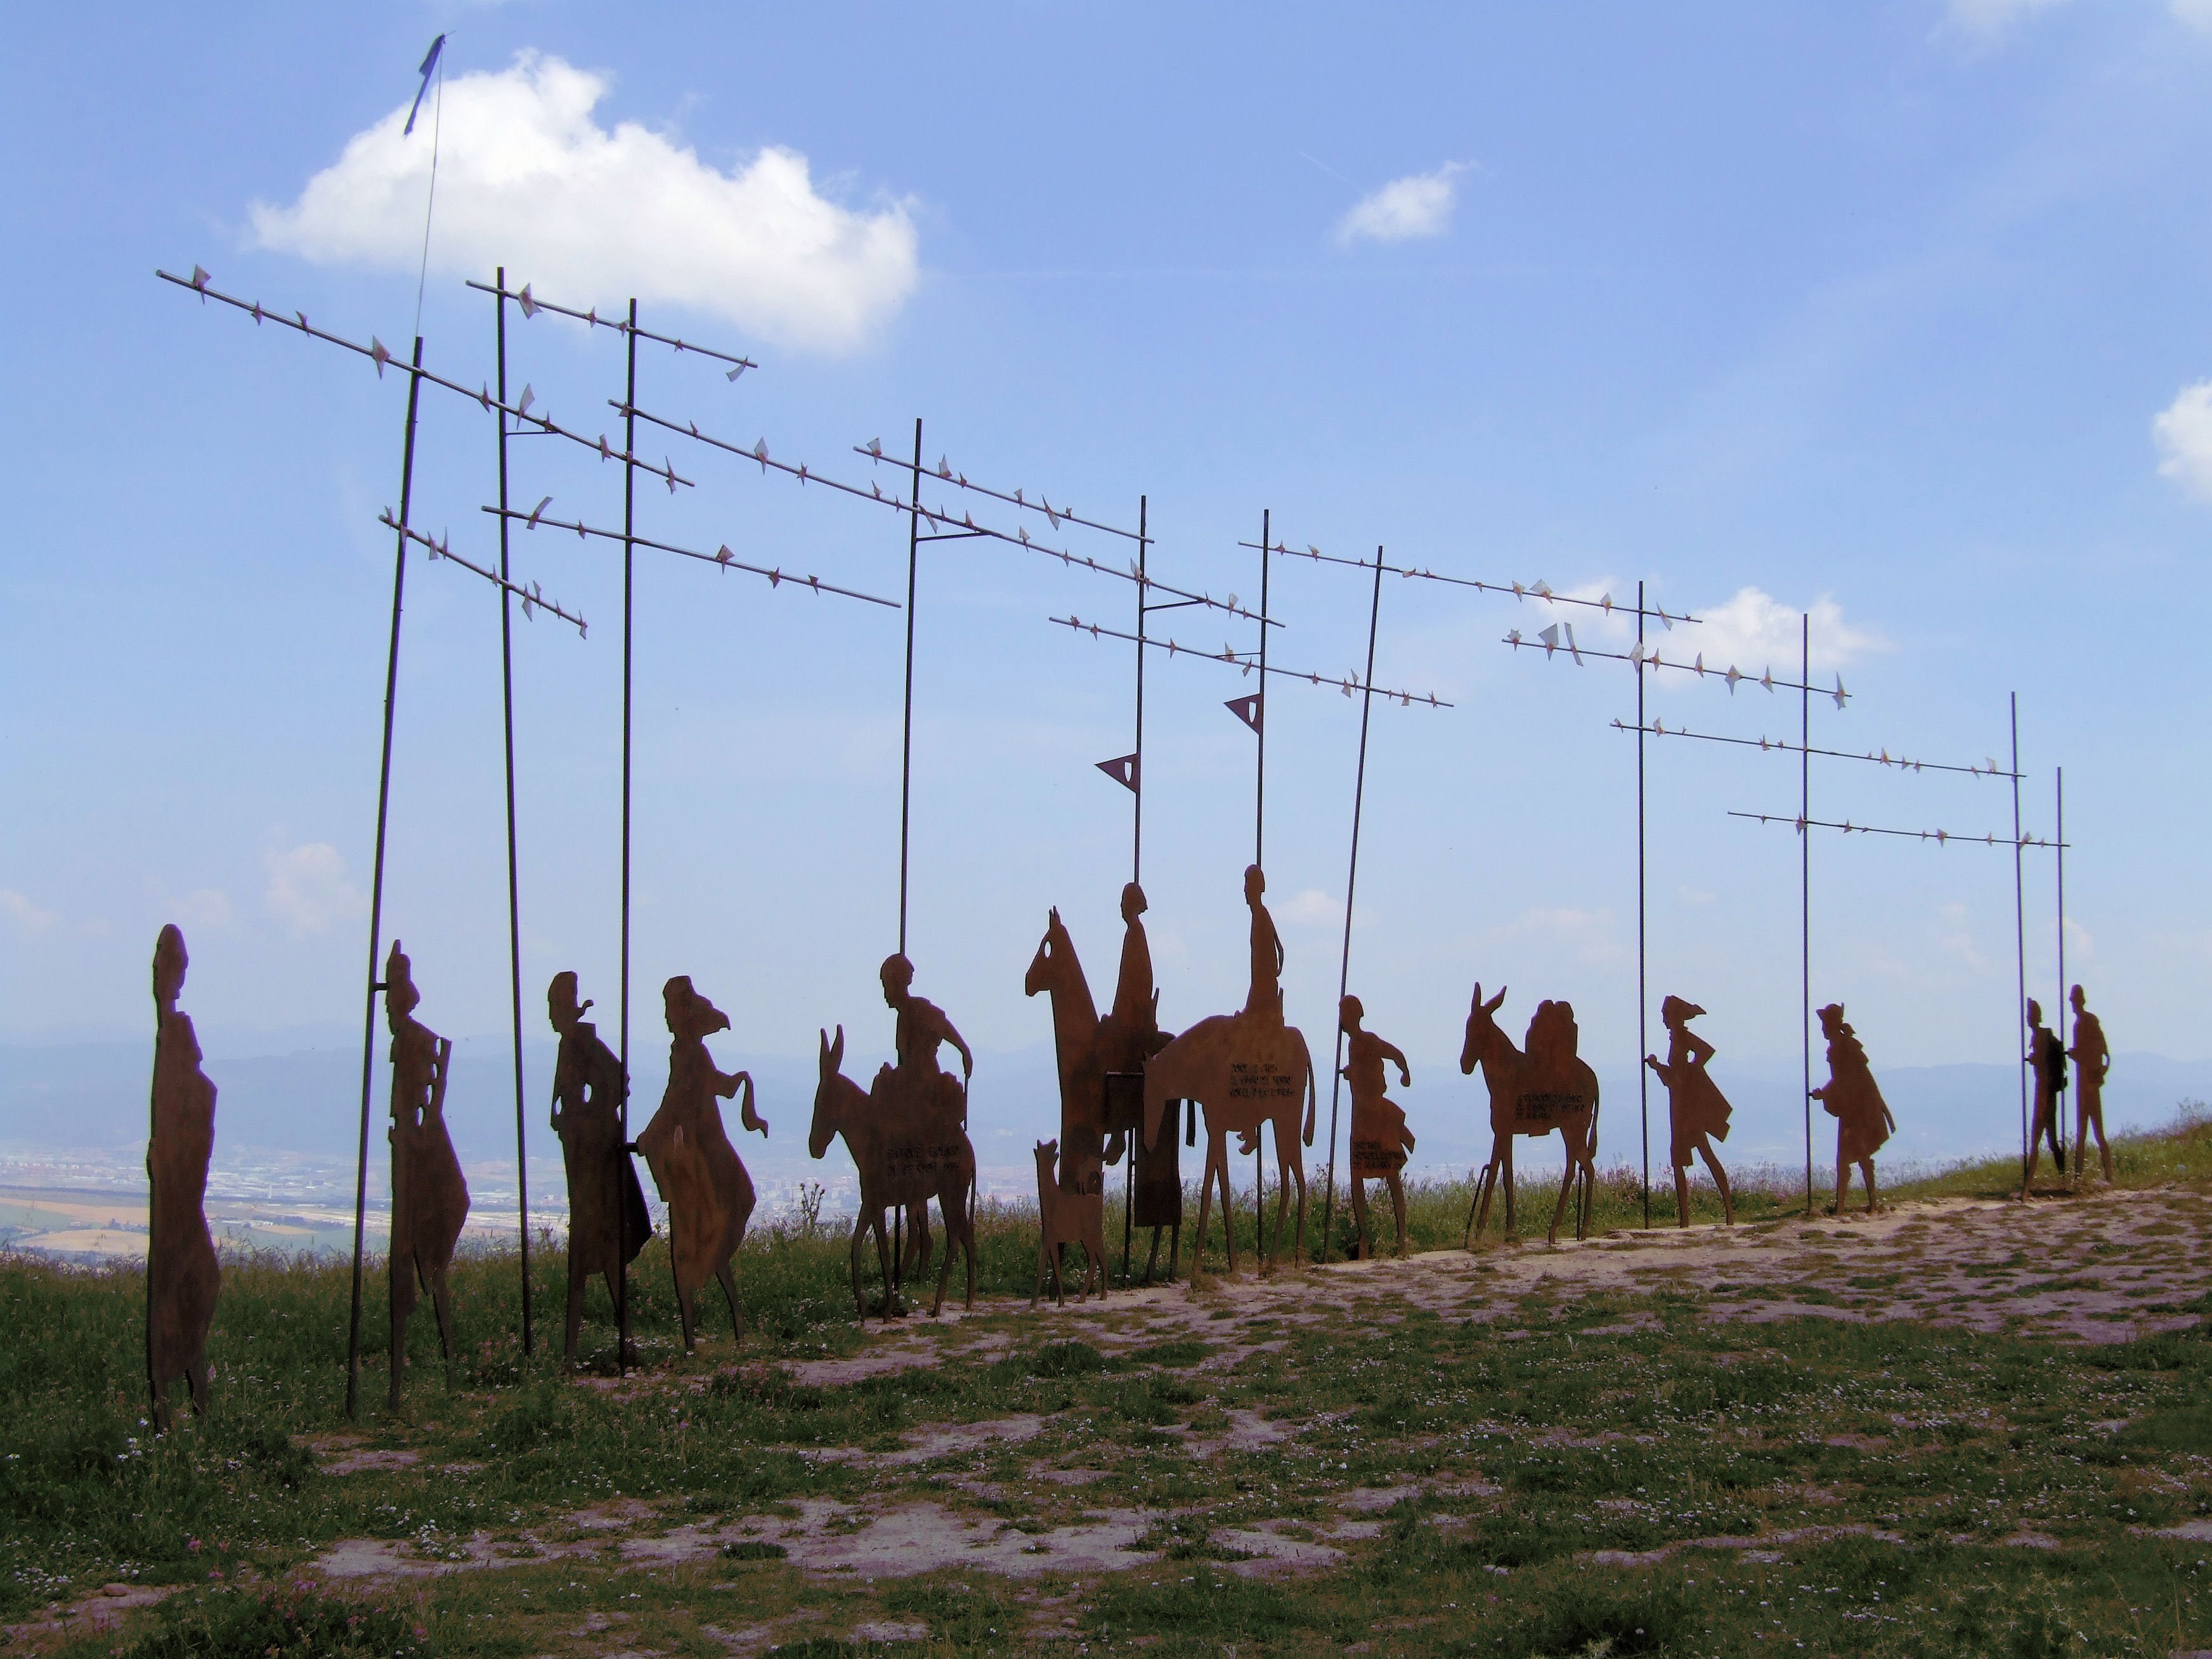
prairie, wind, plain, make a pilgrimage, jakobsweg, outdoor structure, carmino de la santiago